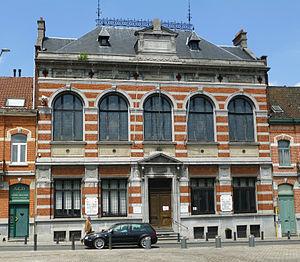
Justice de Paix d'Anderlecht, Place de la Résistance, fin 19e siècle. Les communes concernées débordent les limites actuelles de Bruxelles (inscrites sous le toit).
1ᵉʳ janvier : pendant la réception du nouvel an, le château de Laeken est victime d'un violent incendie, qui cause des dommages considérables : l'aile nord et la coupole sont dévastées.
La place de la Résistance est une place bruxelloise de la commune d'Anderlecht
Cette page reprend une partie des bâtiments remarquables se trouvant sur le trajet de la ligne 81 du tramway de Bruxelles.